Syrians

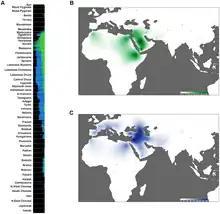
Arabian Peninsula/East African ancestral components Levantine ancestral component Other ancestral components

Genetic tests on Syrians were included in many genetic studies. The genetic marker which identifies descendants of the ancient Levantines is found in Syrians in high proportion. Modern Syrians exhibit "high affinity to the Levant" based on studies comparing modern and ancient DNA samples. Syrians cluster closely with ancient Levantine populations of the Neolithic and Bronze Ages. A Levantine ancestral genetic component was identified; it is estimated that the Levantine, the Arabian and East African ancestral components diverged 23,700–15,500 years ago, while the divergence between the Levantine and European components happened 15,900–9,100 years ago. The Levantine ancestral component is the most recurrent in Levantines (42–68%); the Peninsular Arabian and East African ancestral components represent around 25% of Syrian genetic make-up.